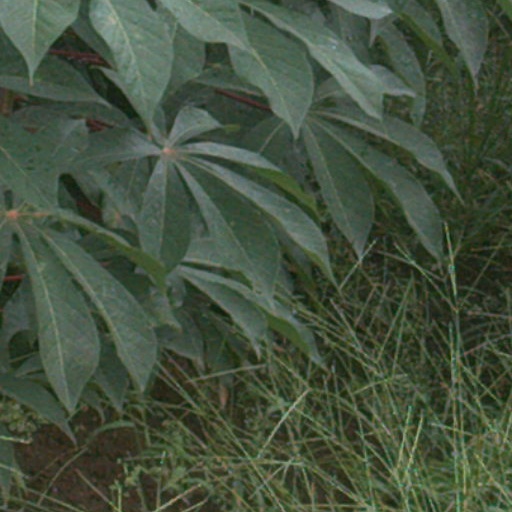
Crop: cassava